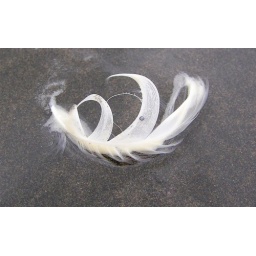
Tiny little feather in the suf on Piha Beach - One of the black sand beaches on the West Coast of Auckland